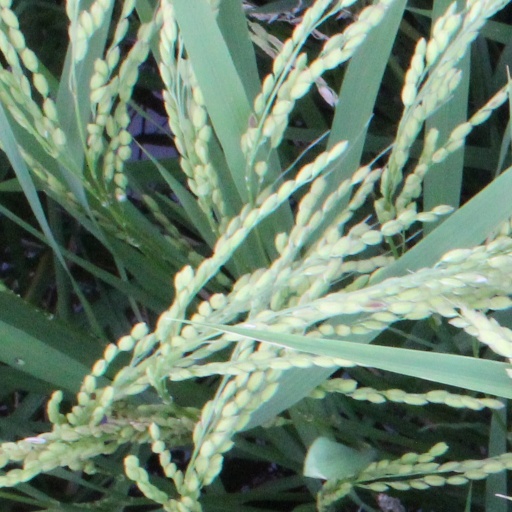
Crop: rice